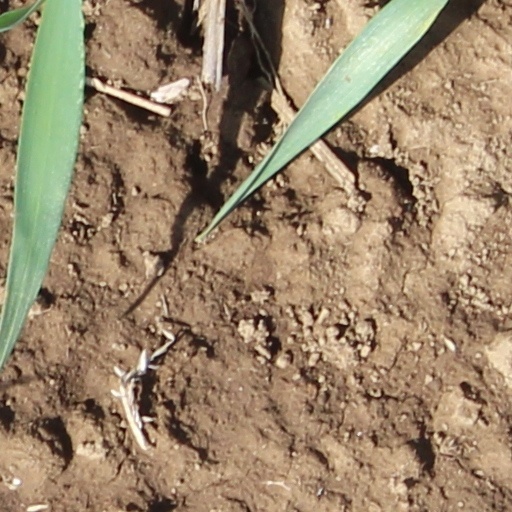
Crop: wheat